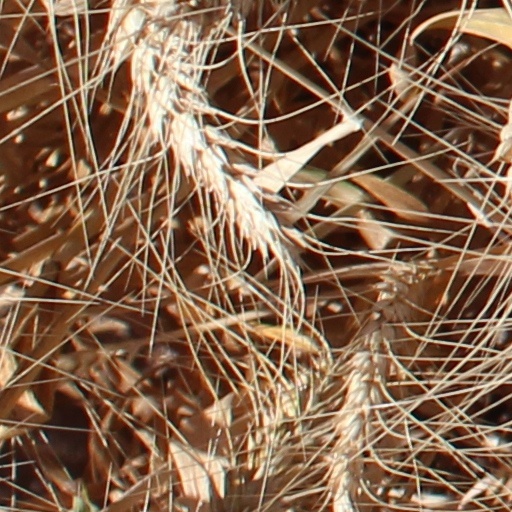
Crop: wheat